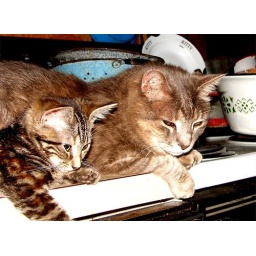
Miss Flake and Pancake hang out in the kitchen. . . both of these cats came from animal shelters!!